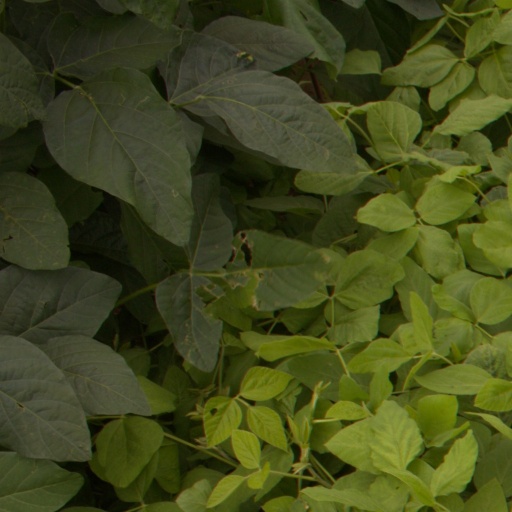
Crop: soybean